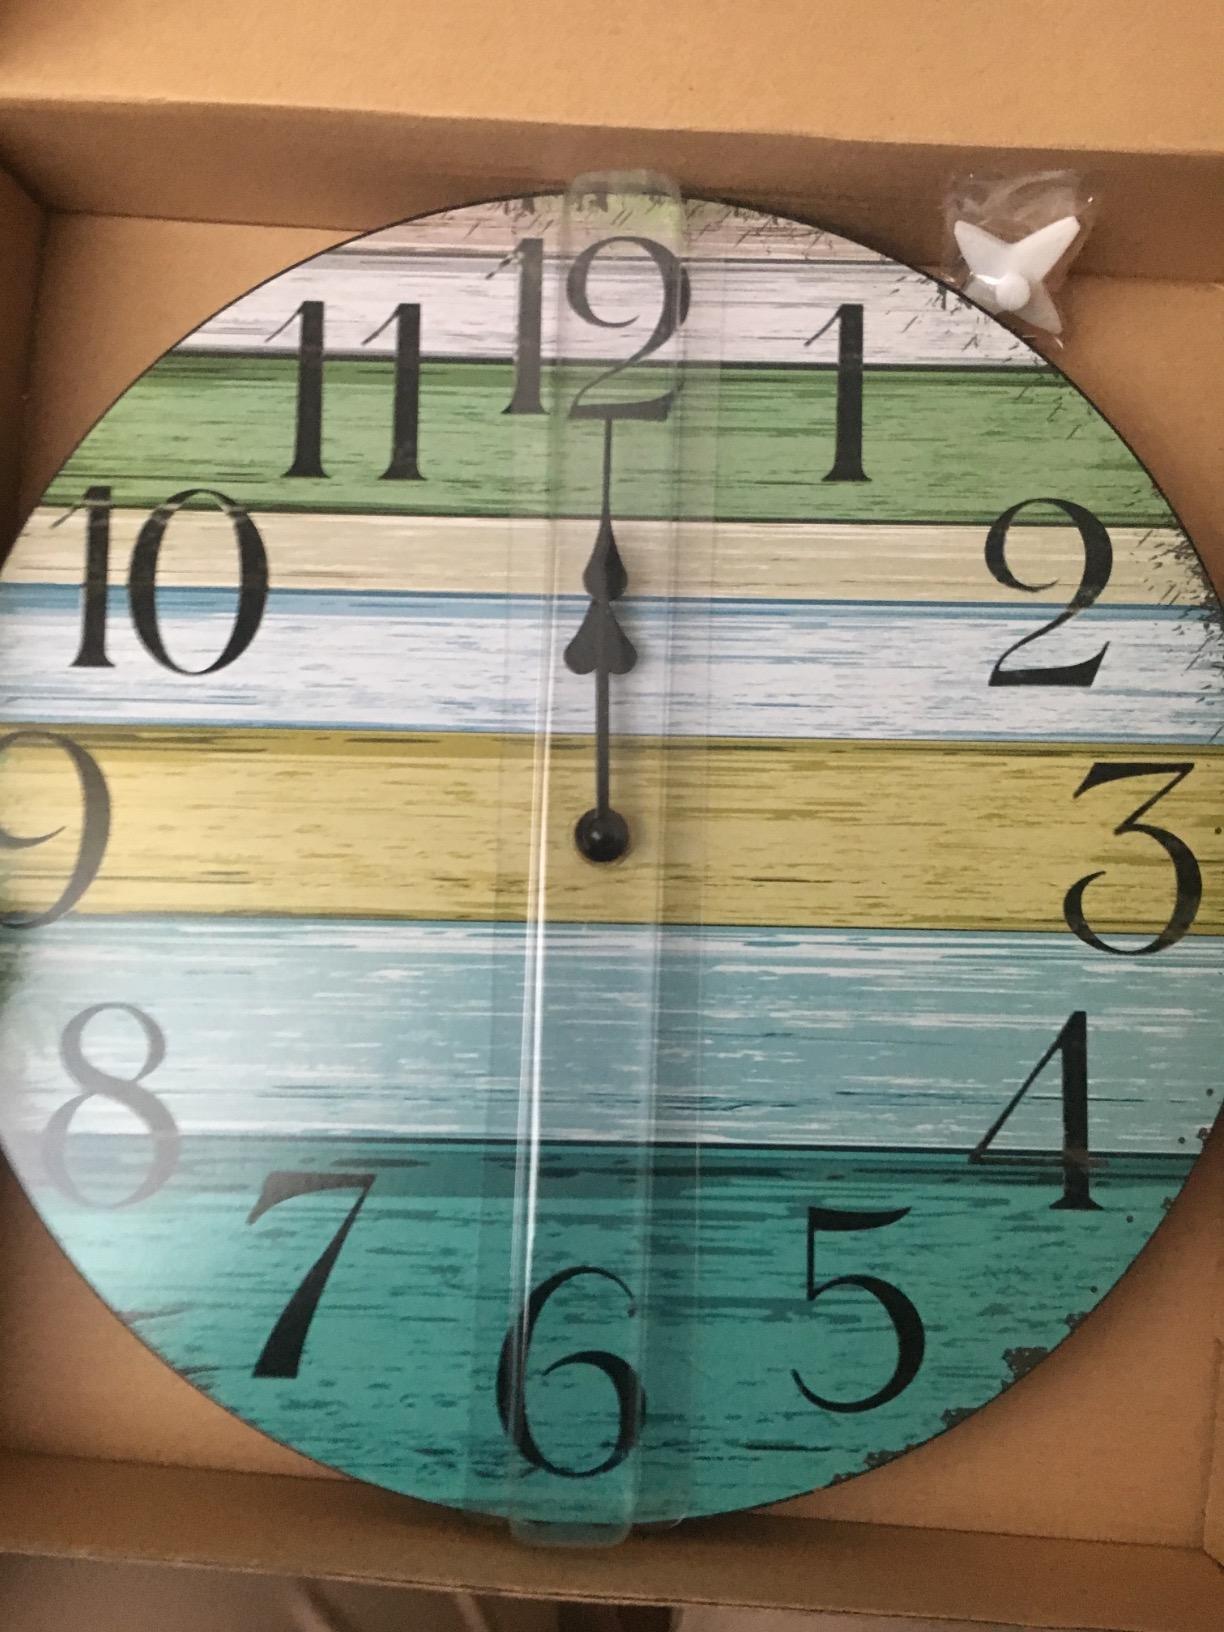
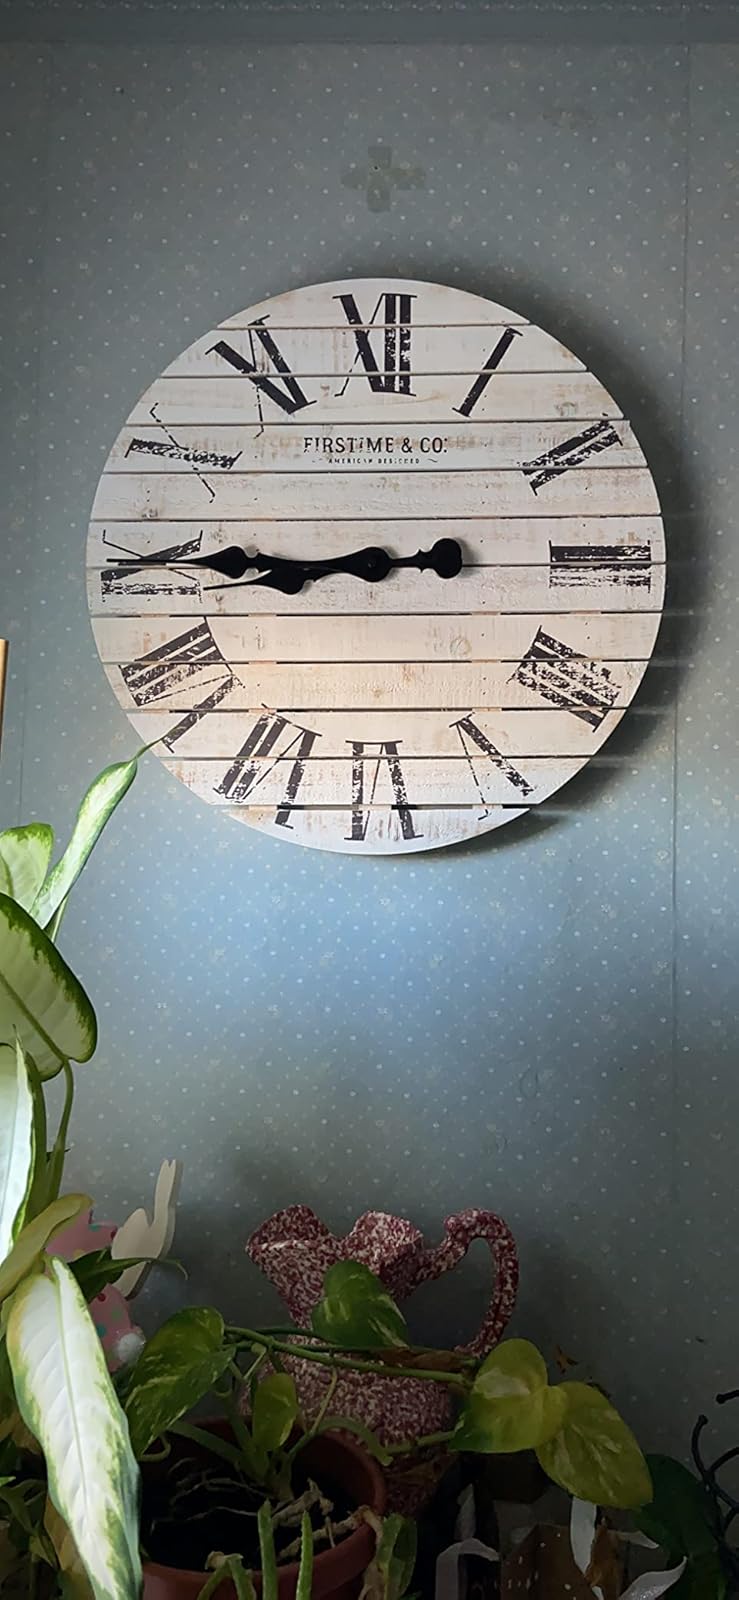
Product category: clock
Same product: no